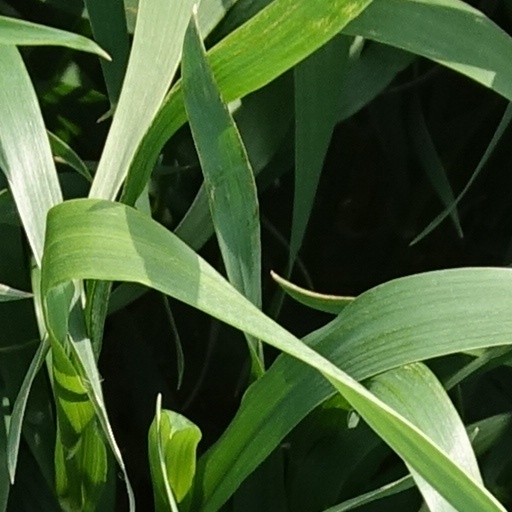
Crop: wheat